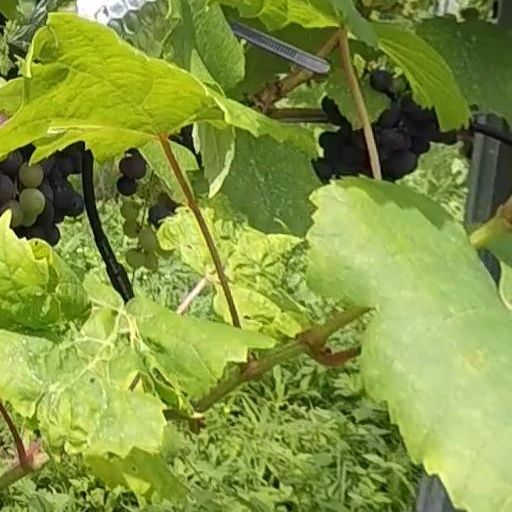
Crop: grape